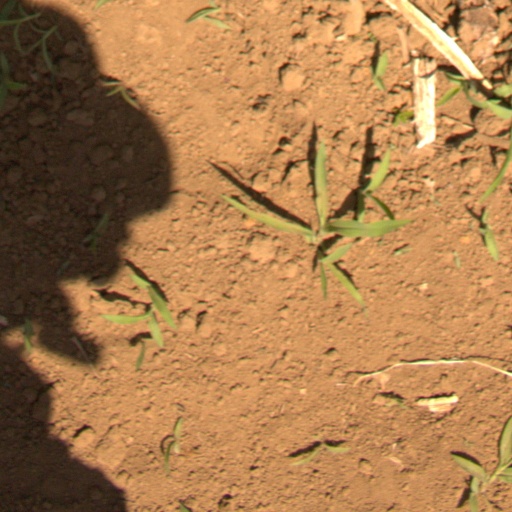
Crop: Jerusalem artichoke